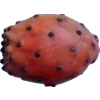
Label: cactus_fruit_red